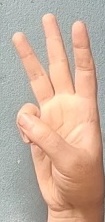
ASL sign: 6